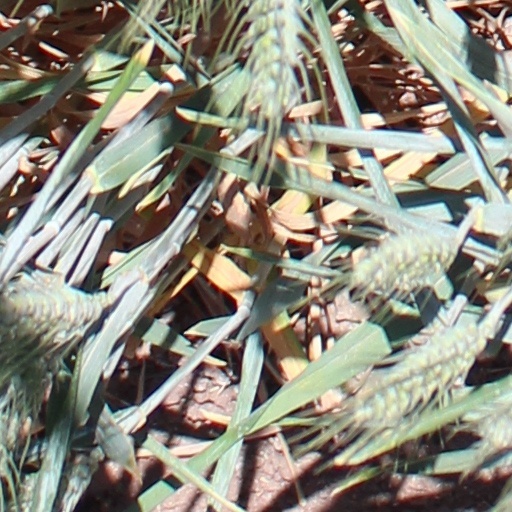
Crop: wheat